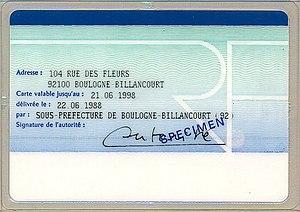
Carte d’identité 1988 - 1994 qui ressemble plus a la carte d’identité moderne (1994-)
La carte nationale d'identité est un document officiel d’identification des Français. Elle n'est pas obligatoire. Elle est délivrée gratuitement, généralement en mairie, dans les antennes d'arrondissement de la préfecture de police de Paris ou dans les consulats pour les citoyens français résidant hors de France. Elle est valable quinze ans pour les majeurs et dix ans pour les mineurs.